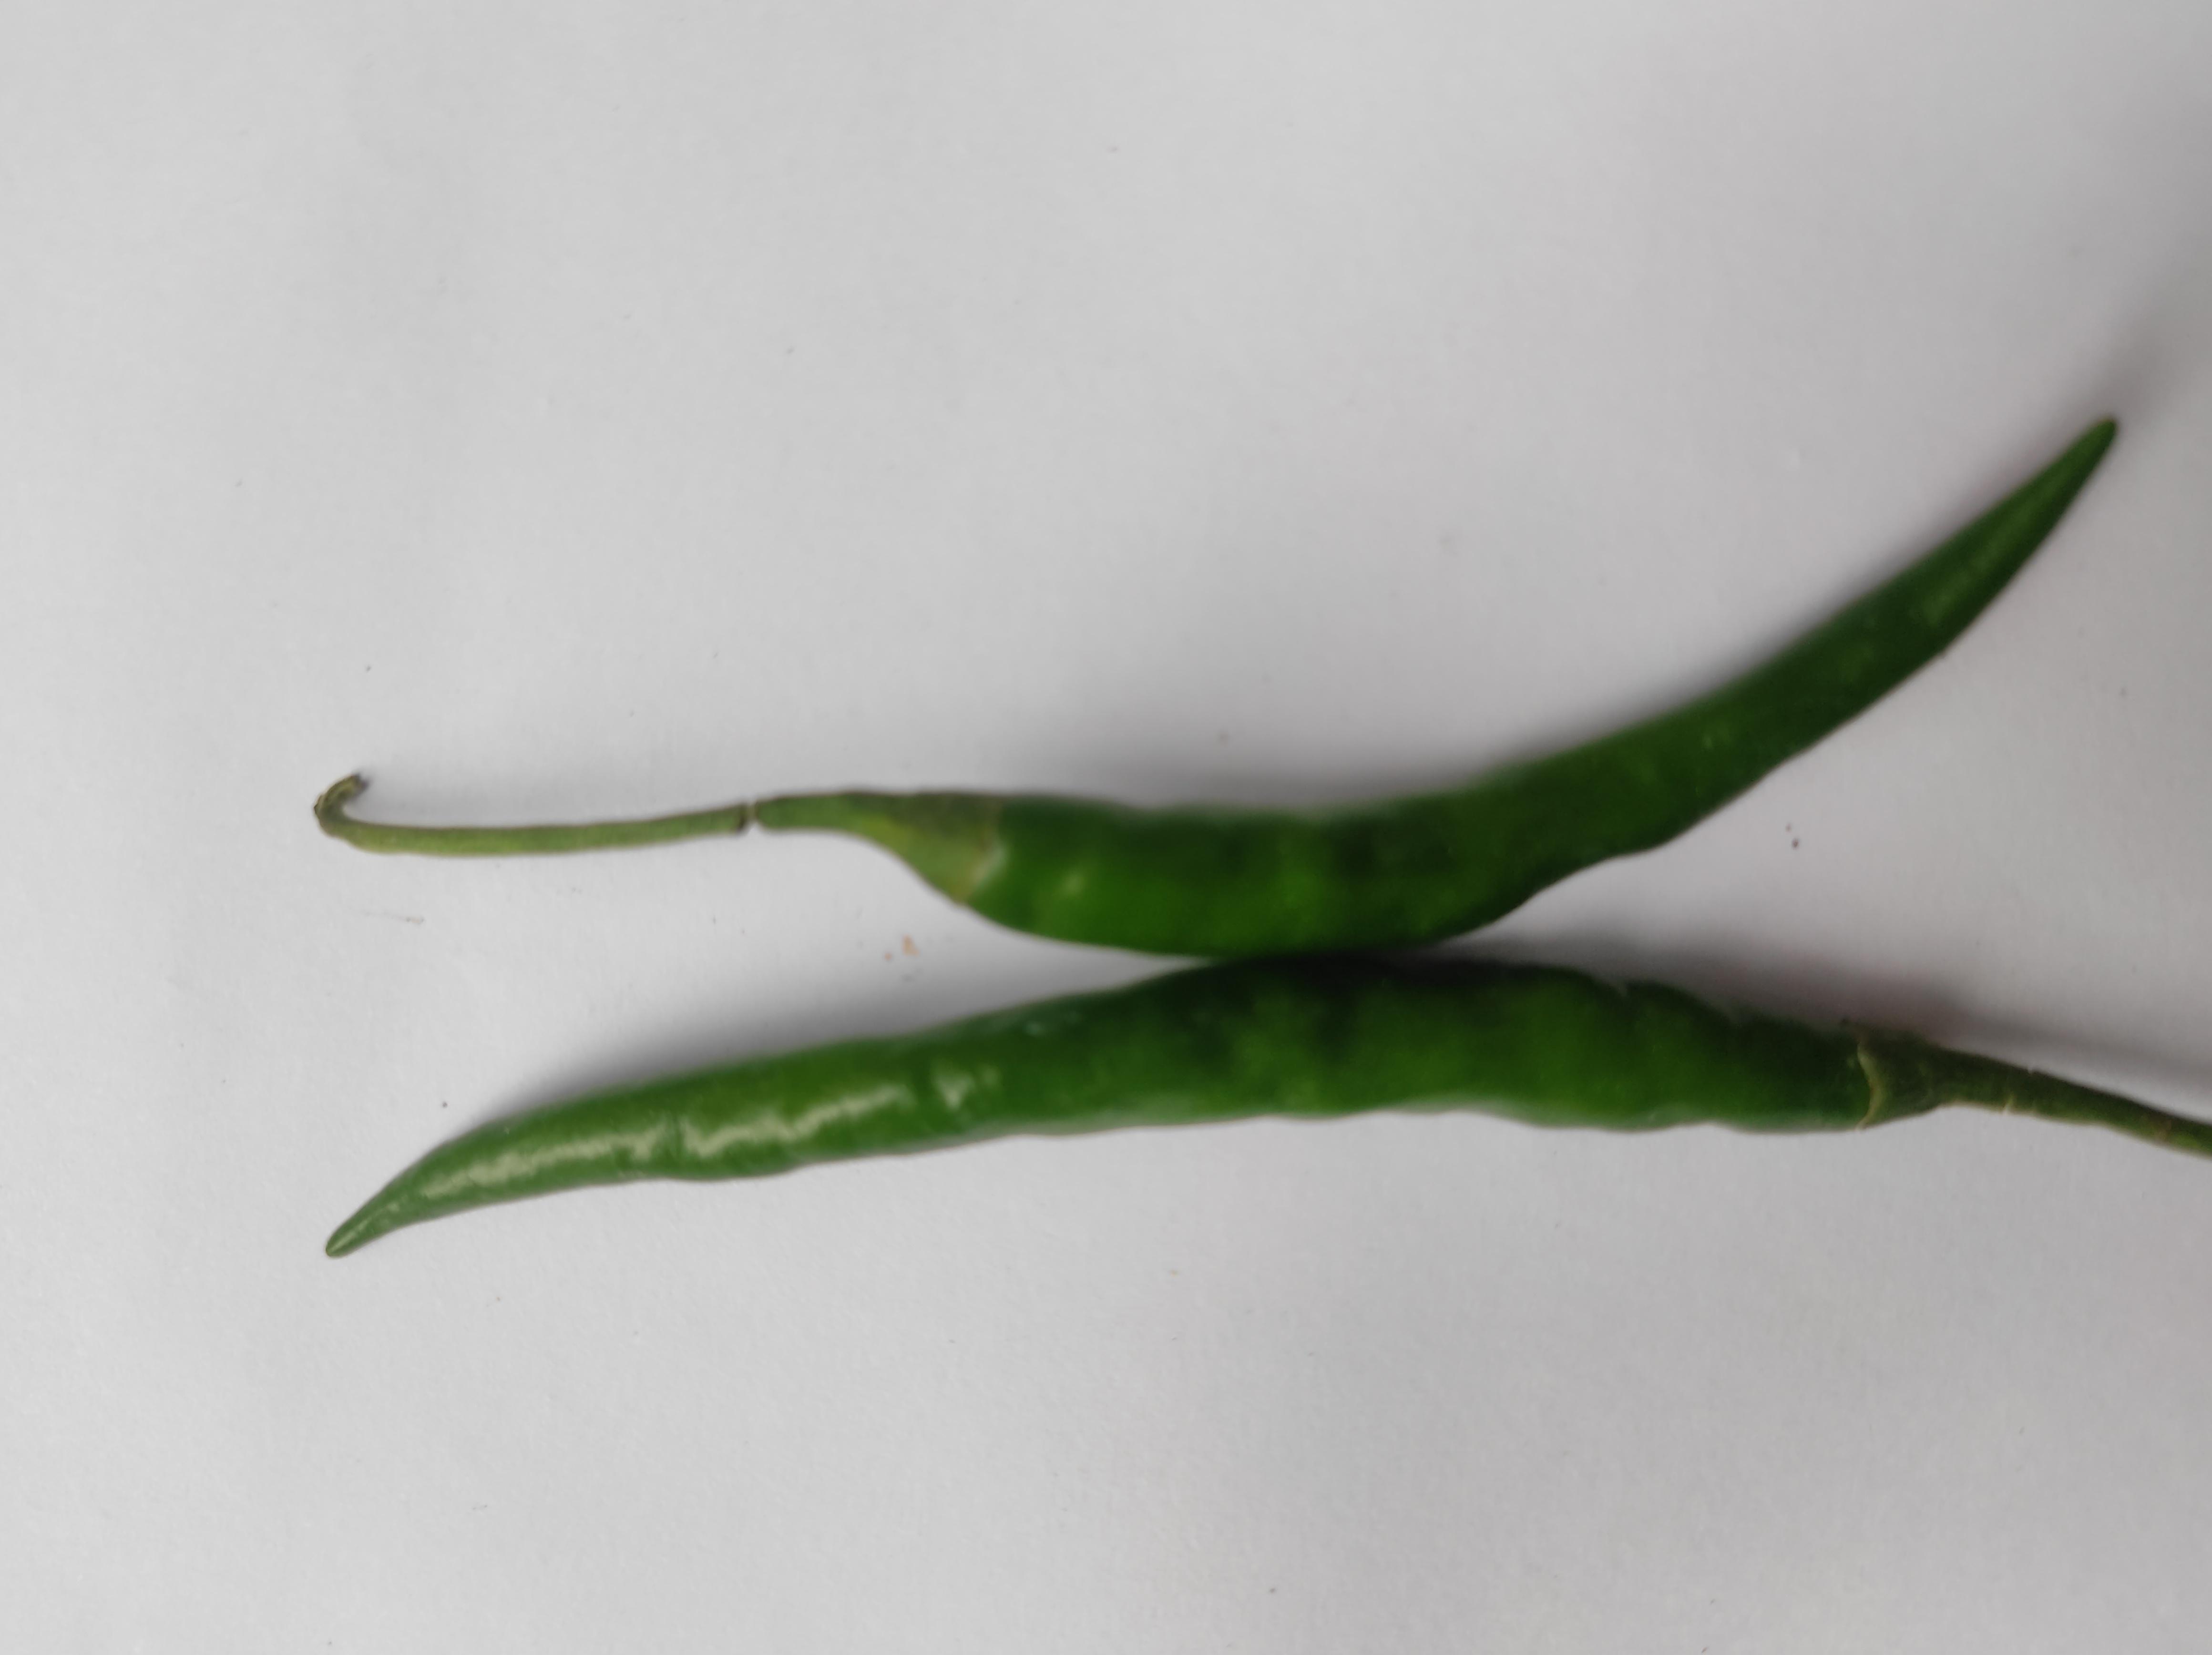
Label: Green Chili